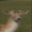
Label: deer